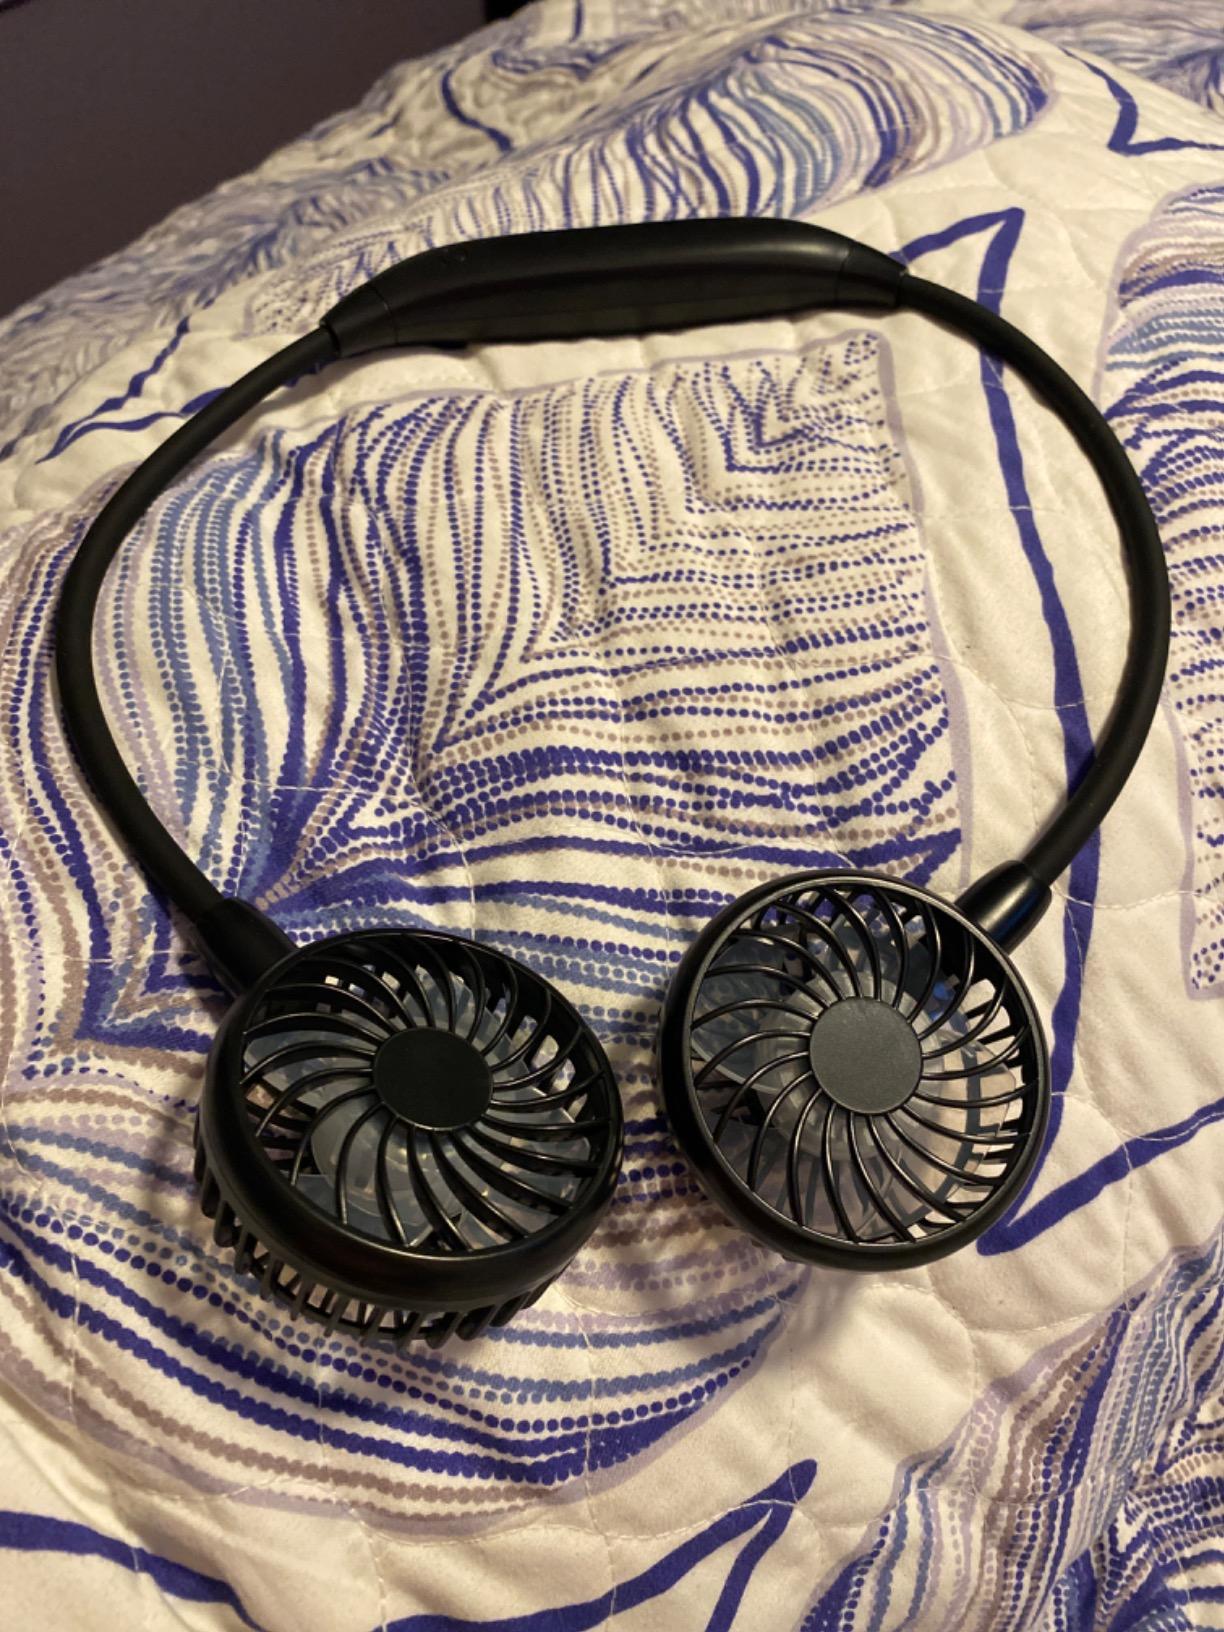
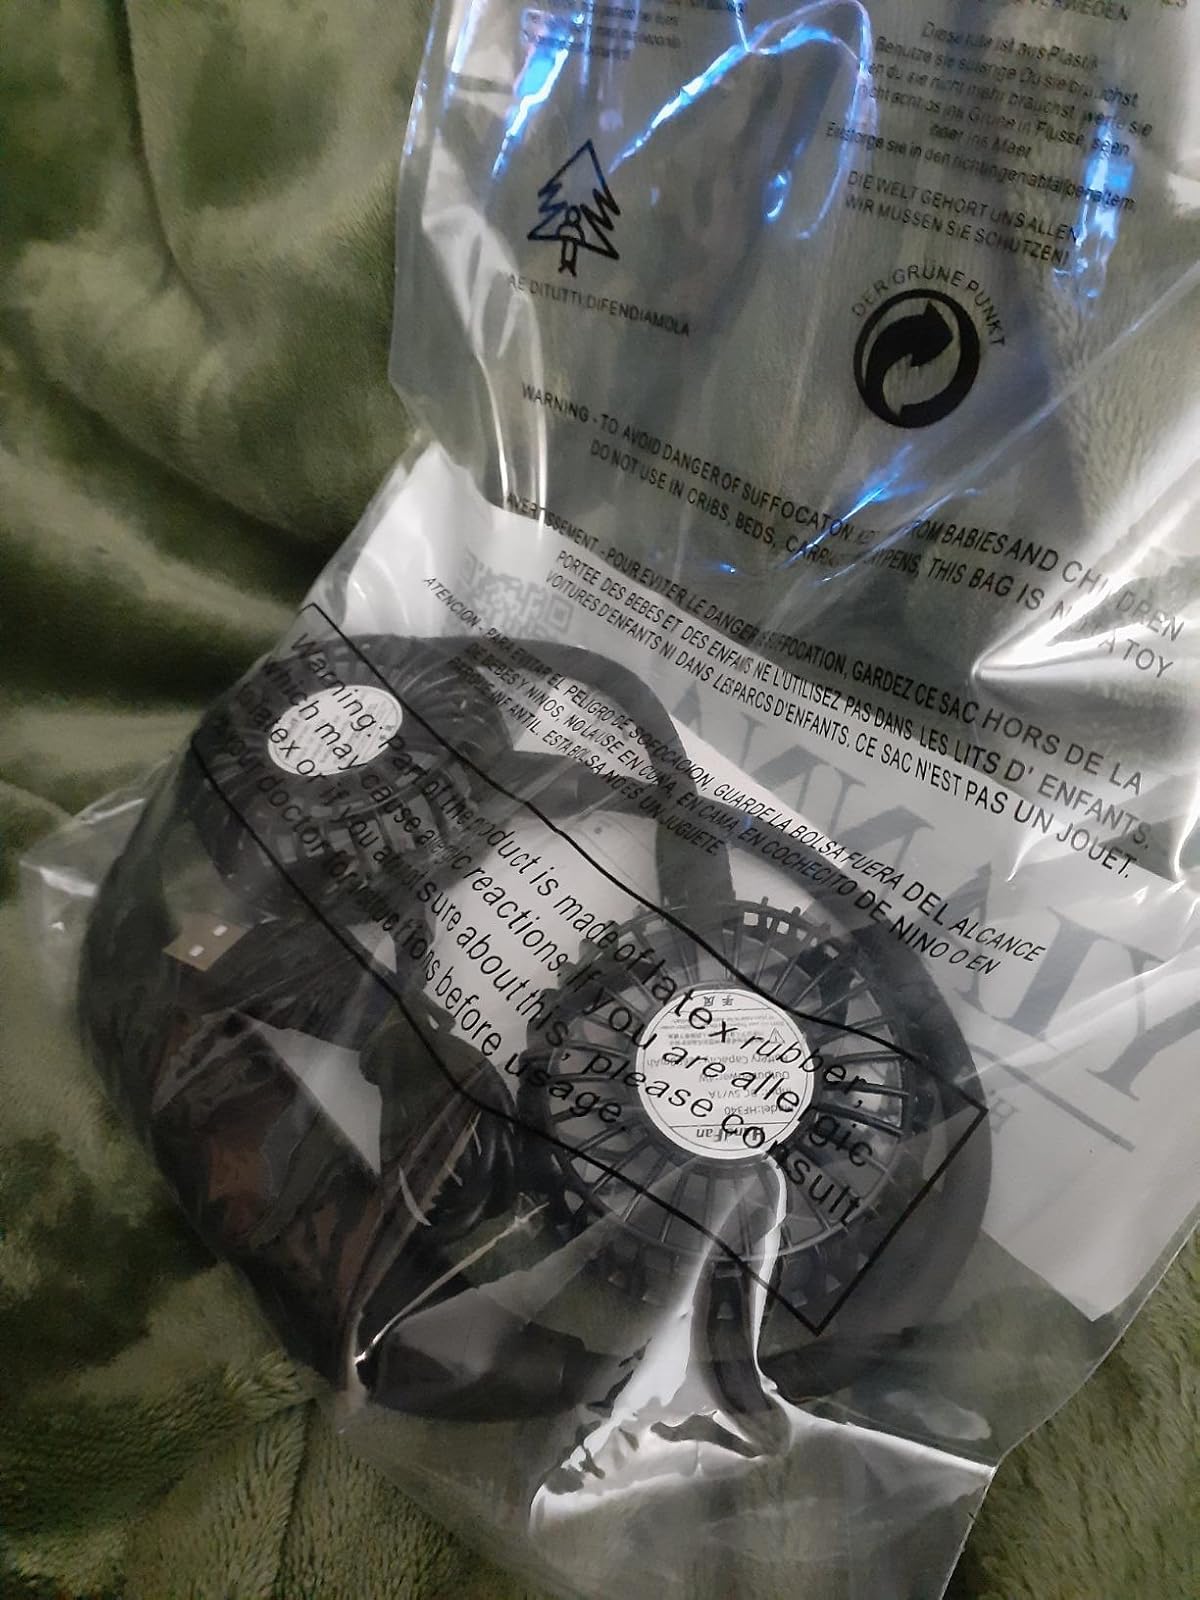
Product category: fan
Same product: yes